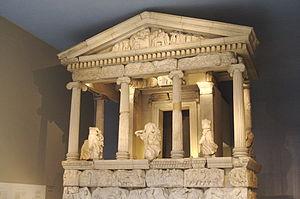
Le British Museum, est un musée de l'histoire et de la culture humaine, situé à Londres, au Royaume-Uni. Ses collections, constituées de plus de sept millions d’objets, sont parmi les plus importantes du monde et proviennent de tous les continents. Elles illustrent l’histoire humaine de ses débuts à aujourd'hui.